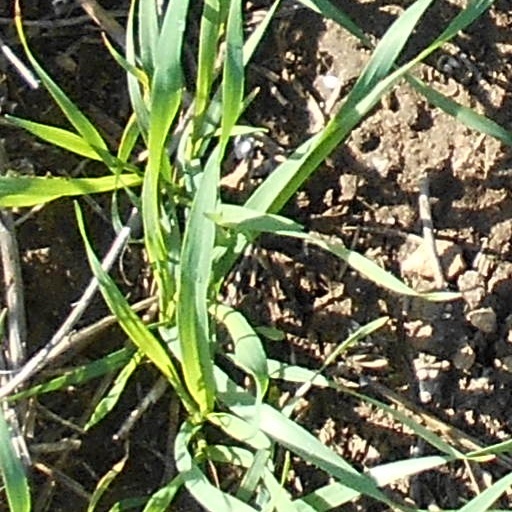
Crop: wheat